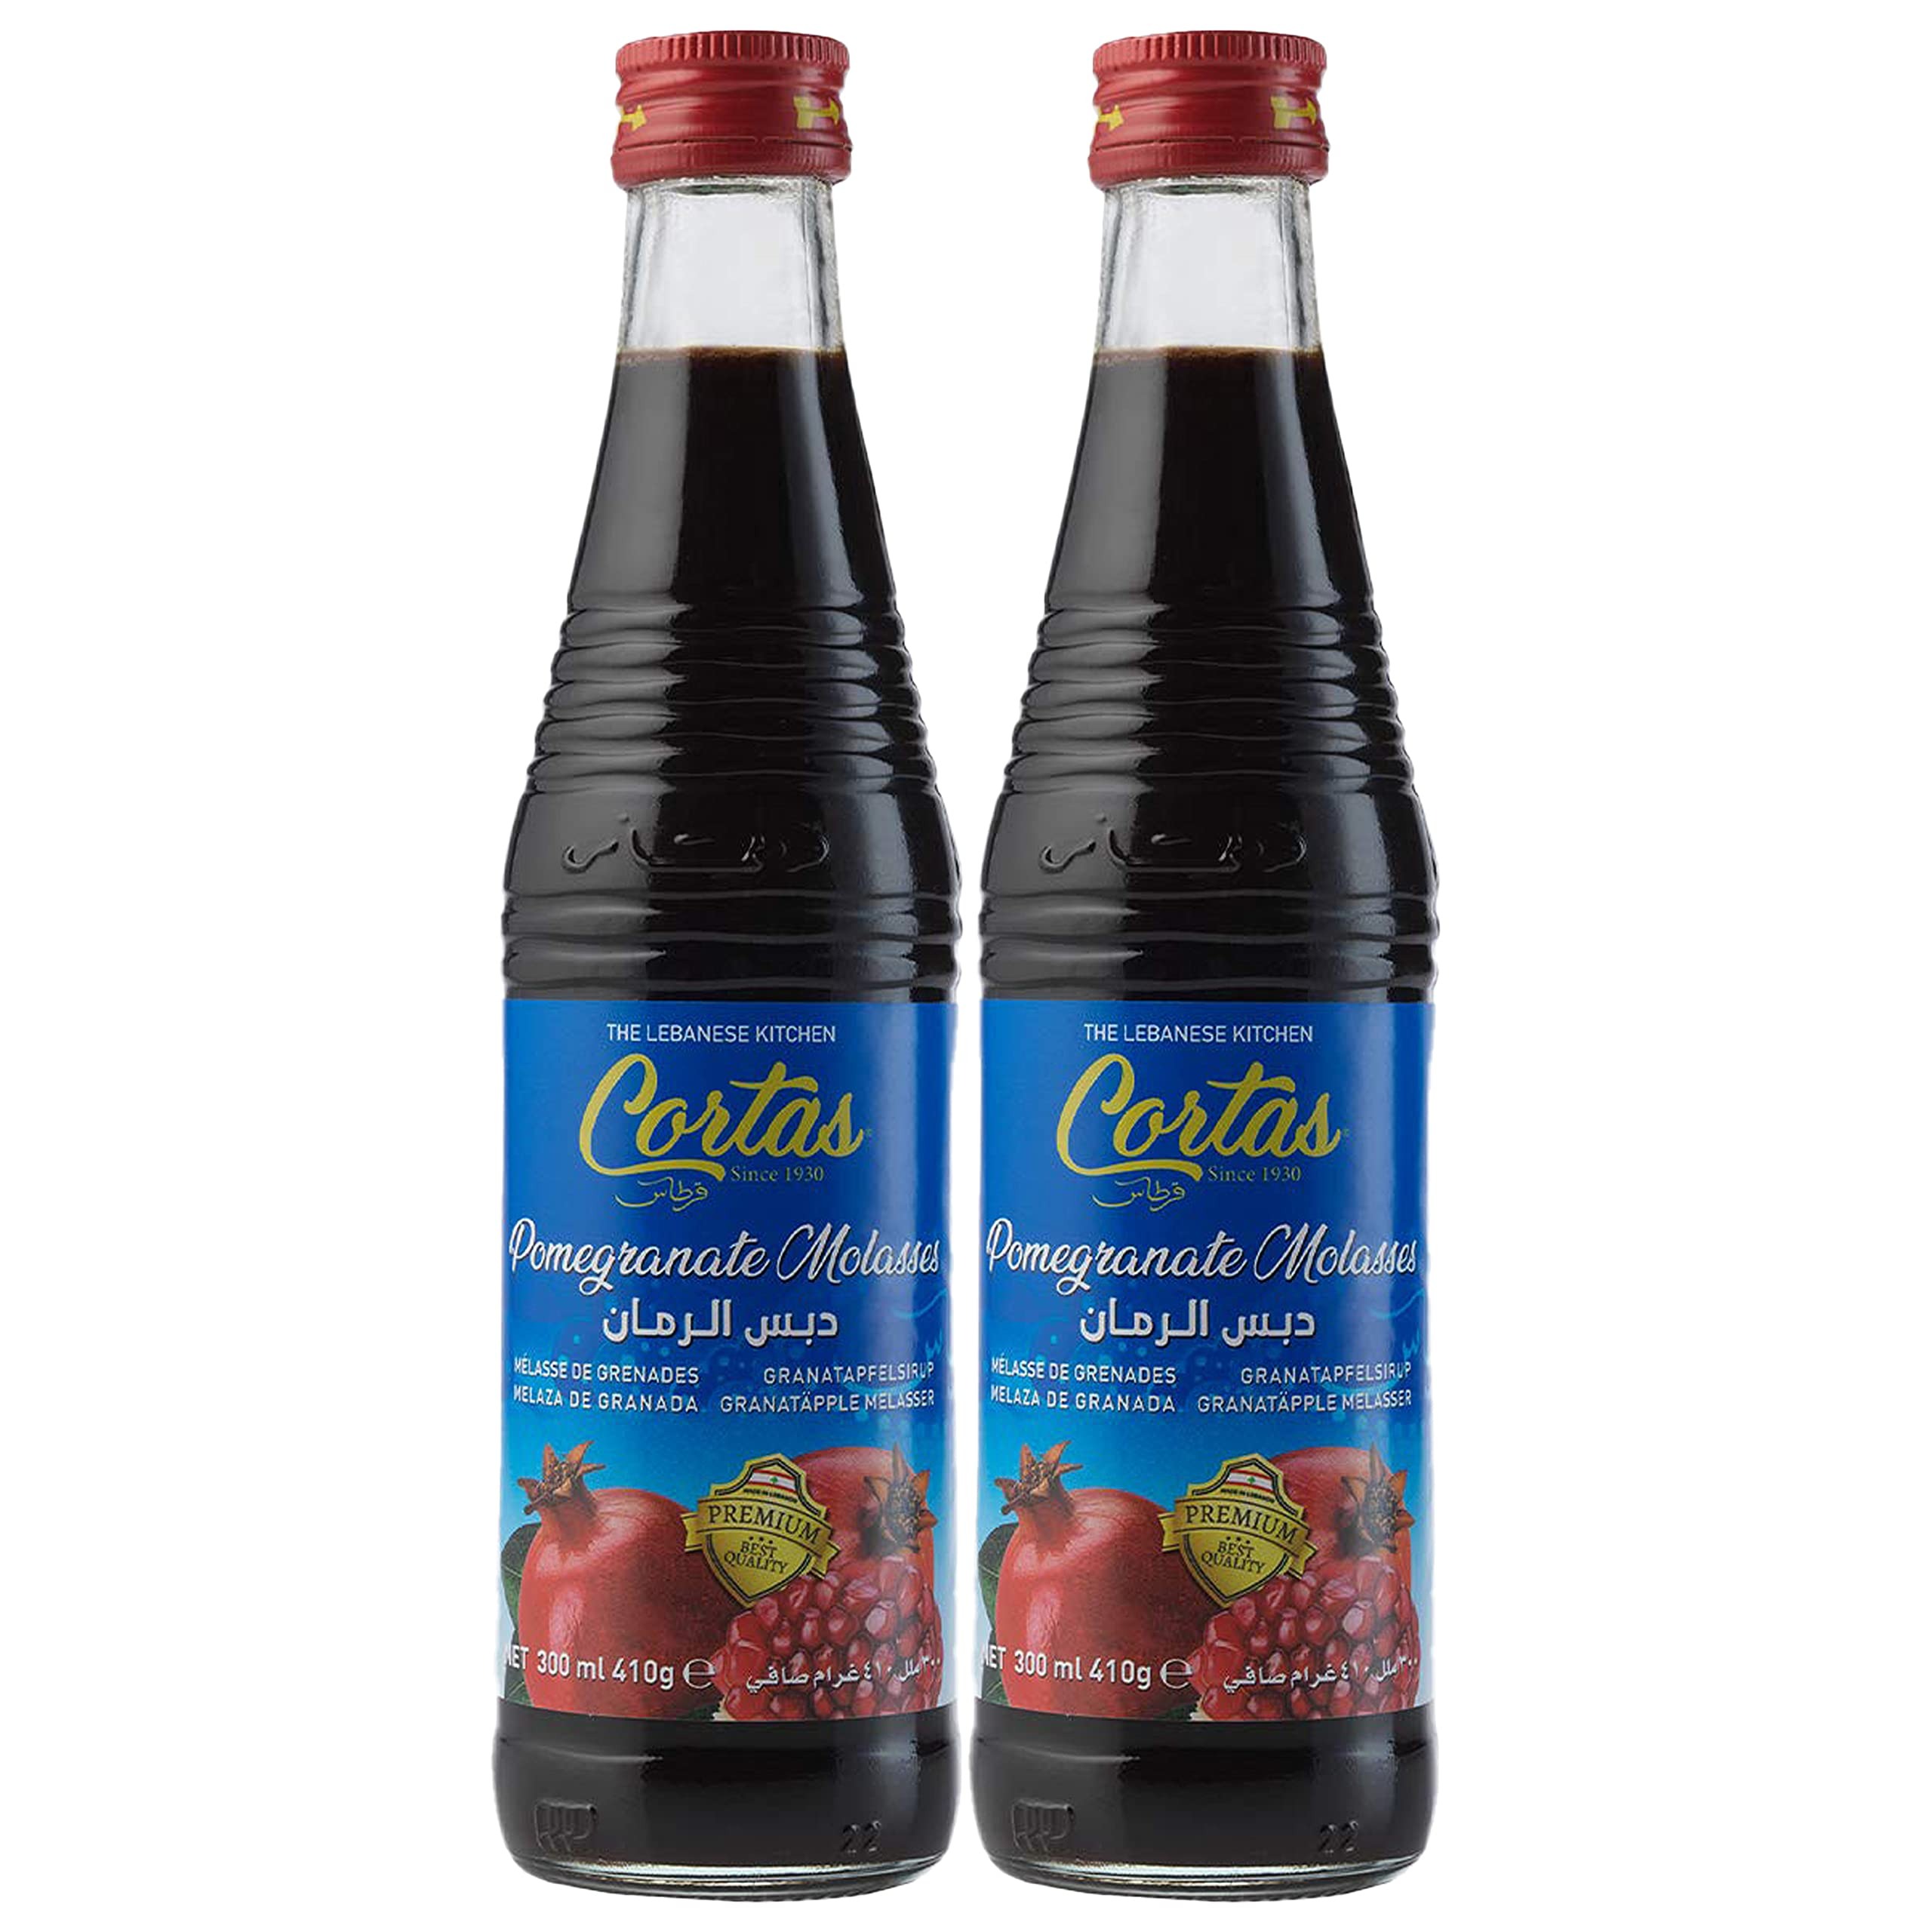
Item Name: Cortas Pomegranate Molasses, 10 oz - PACK OF 2
Value: 32.0
Unit: Ounce

Price: 12.99